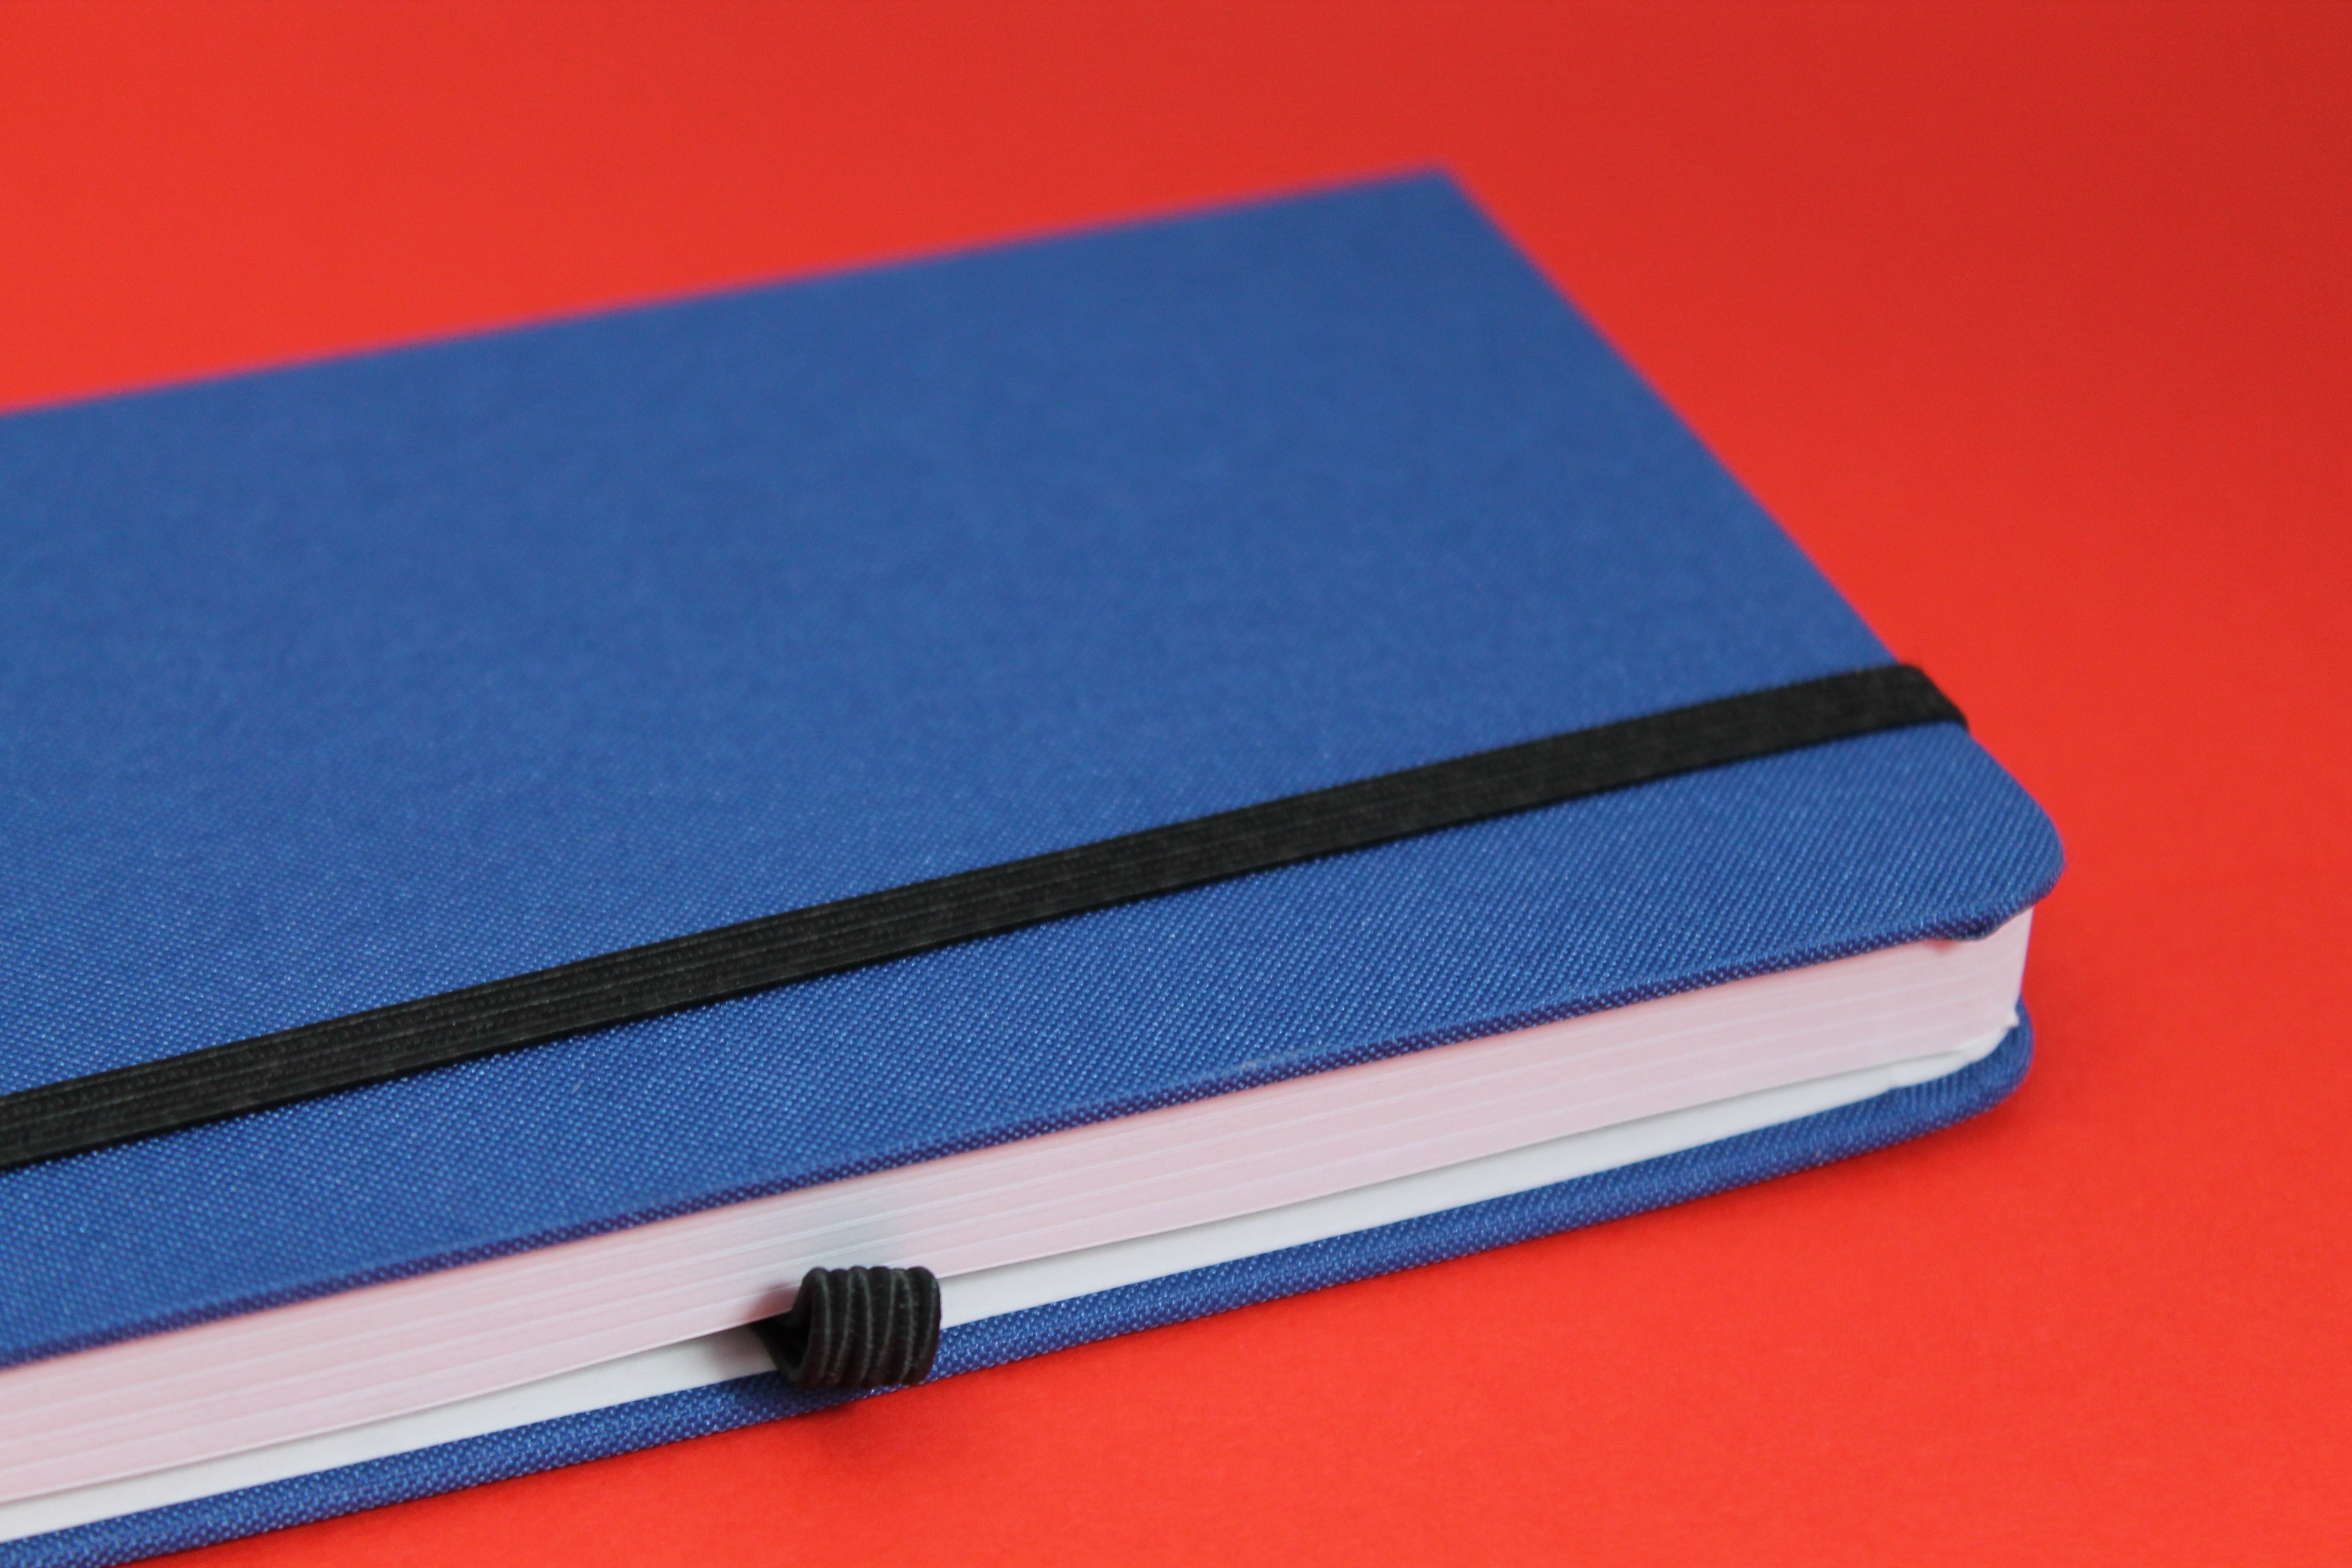
notebook, book, read, diary, red, blue, material, note, product, mat, calendar, leave, detention, dates, corners, write down, product design, electric blue, write book